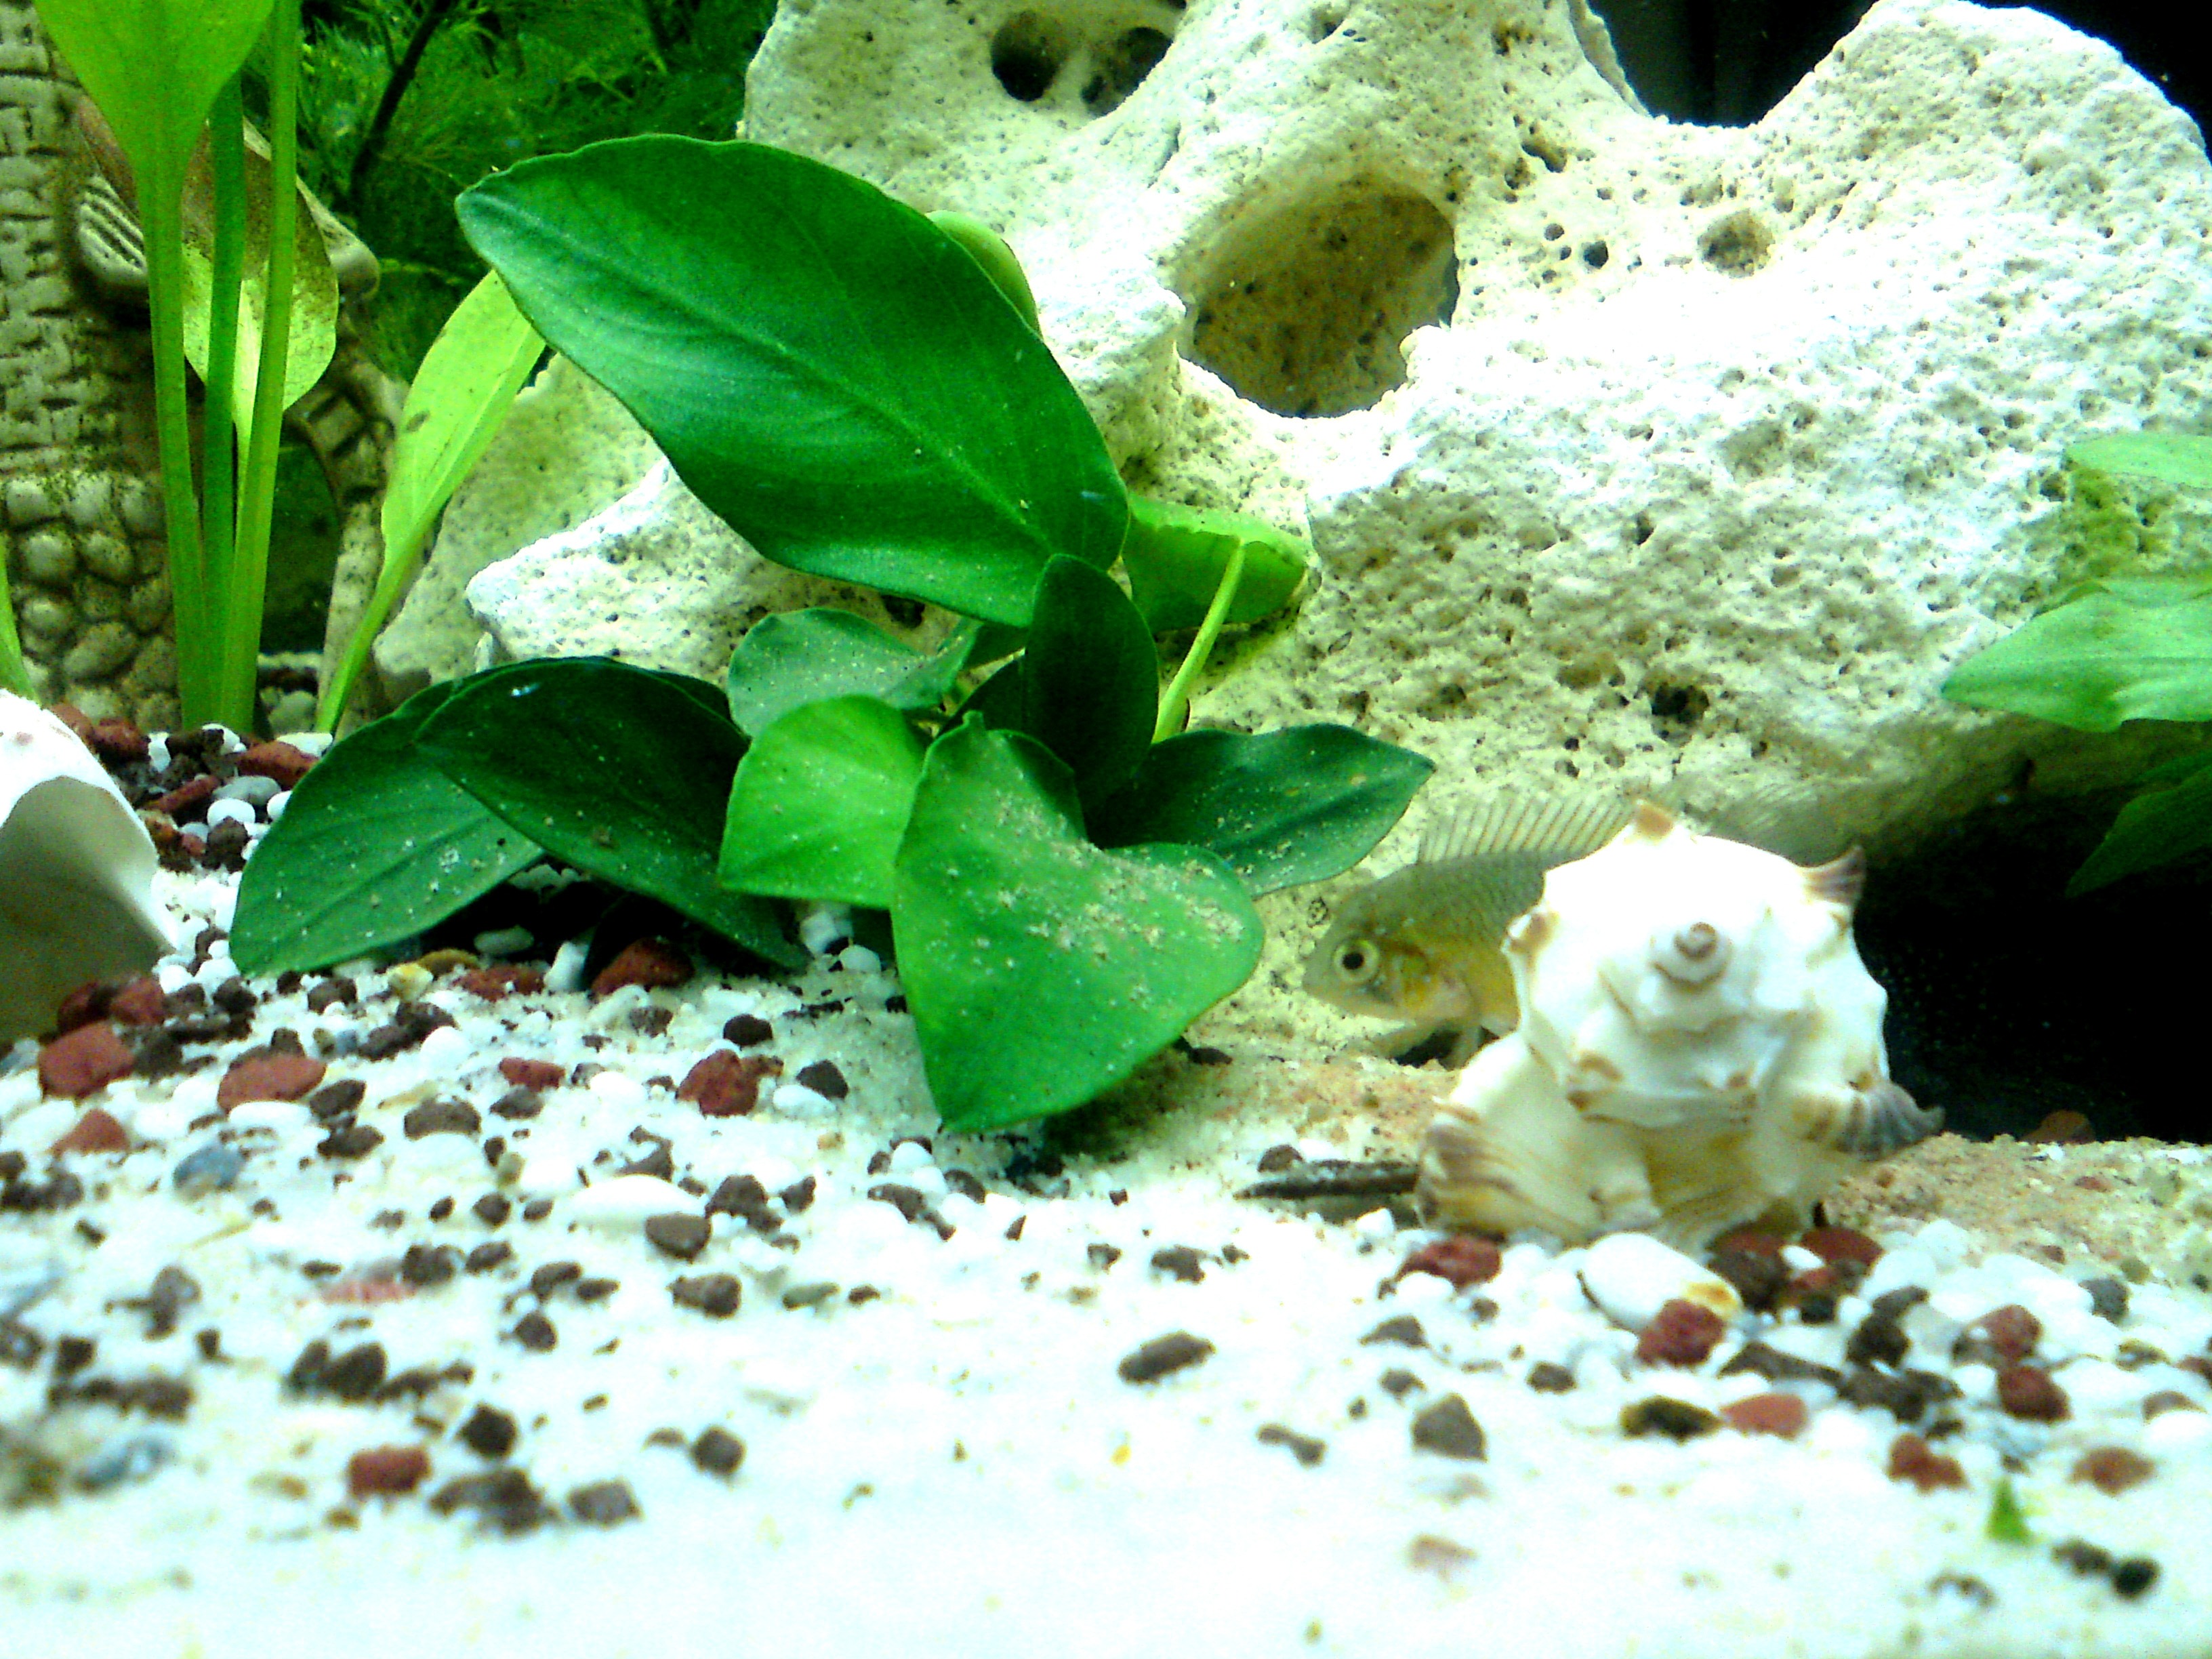
green, biology, perch, fish, fauna, aquarium, cichlid, organism, marine biology, freshwater aquarium